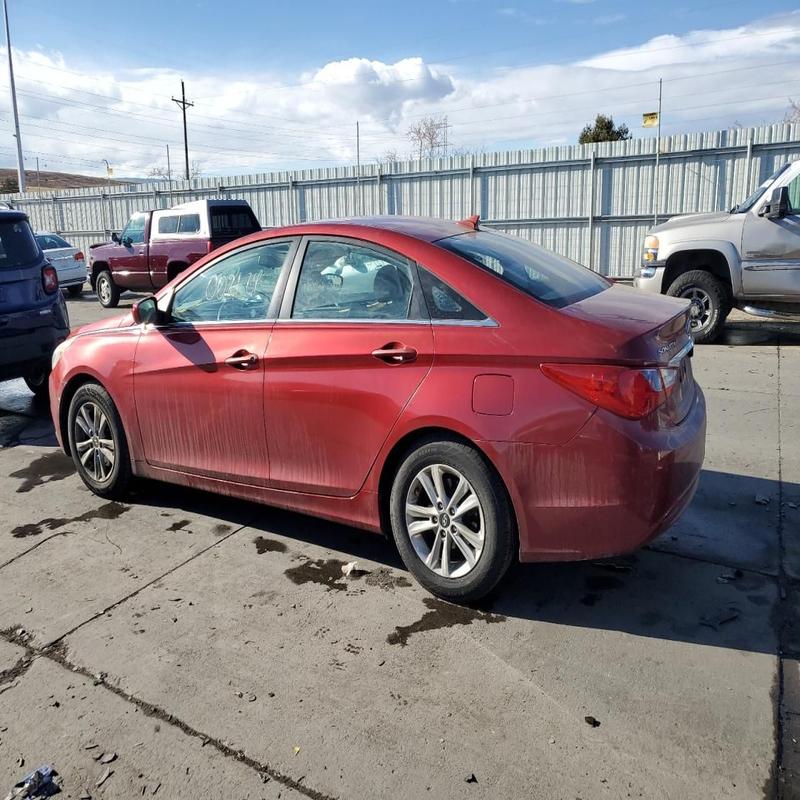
Aucun dommage détecté.
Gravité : aucun